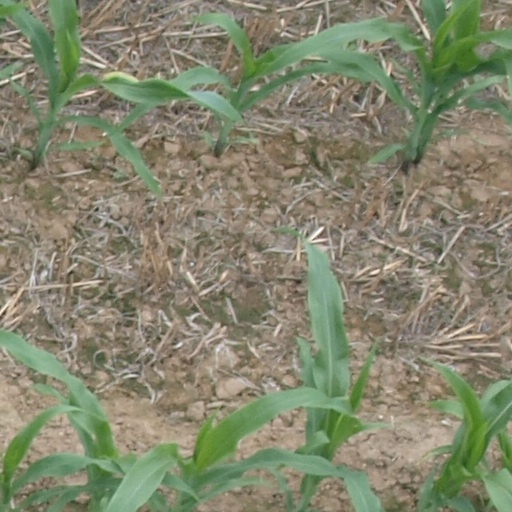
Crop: maize; corn